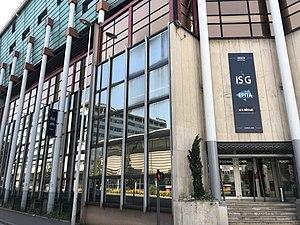
Campus de Lyon de l’IPSA (Institut polytechnique des sciences avancées), école d’ingénieurs de l’air et de l’espace (IONIS Education Group).
Lyon est une commune française située dans le sud-est de la France, au confluent du Rhône et de la Saône. Siège du conseil de la métropole de Lyon, elle est le chef-lieu de l'arrondissement de Lyon, de la circonscription départementale du Rhône et de la région Auvergne-Rhône-Alpes. Ses habitants sont appelés les Lyonnais.